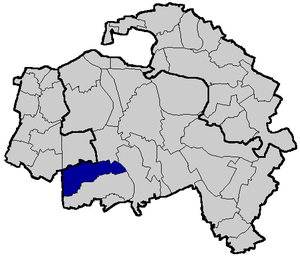
Orly est une commune française de la banlieue sud de Paris située dans le département du Val-de-Marne en région Île-de-France.